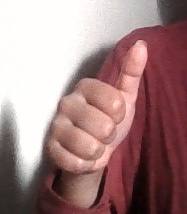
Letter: aleff